Lothar Fendler

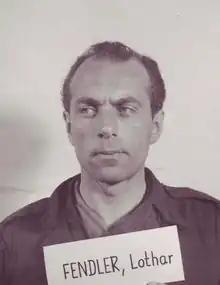
Fendler's mugshot after his indictment for the Nuremberg Military Tribunal (July 1947)

Lothar Fendler (13 August 1913 – 7 March 1983) was an "SS-Sturmbannführer", in "Sonderkommando 4b" of "Einsatzgruppe C," which was involved in the mass murder of the Jews in occupied Ukraine. At the "Einsatzgruppen" Trial in 1948, Fendler was sentenced to 10 years in prison. However, he was released early in 1951.